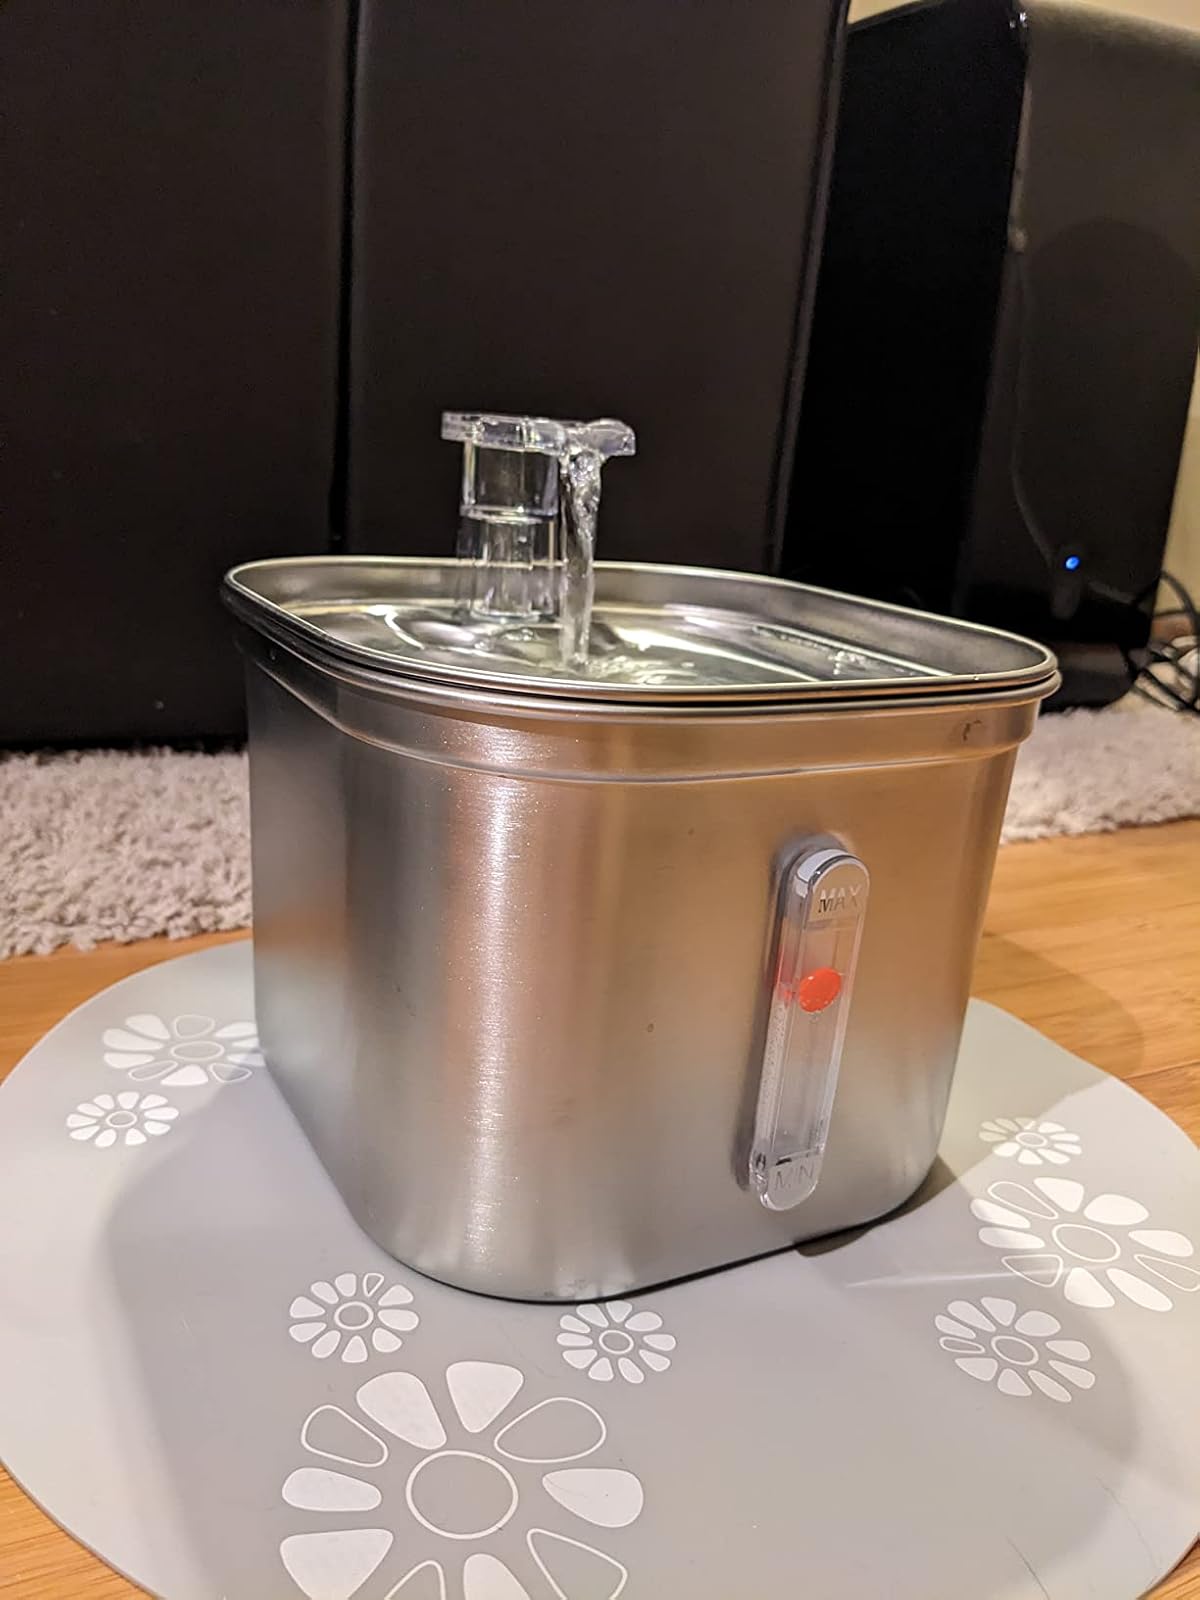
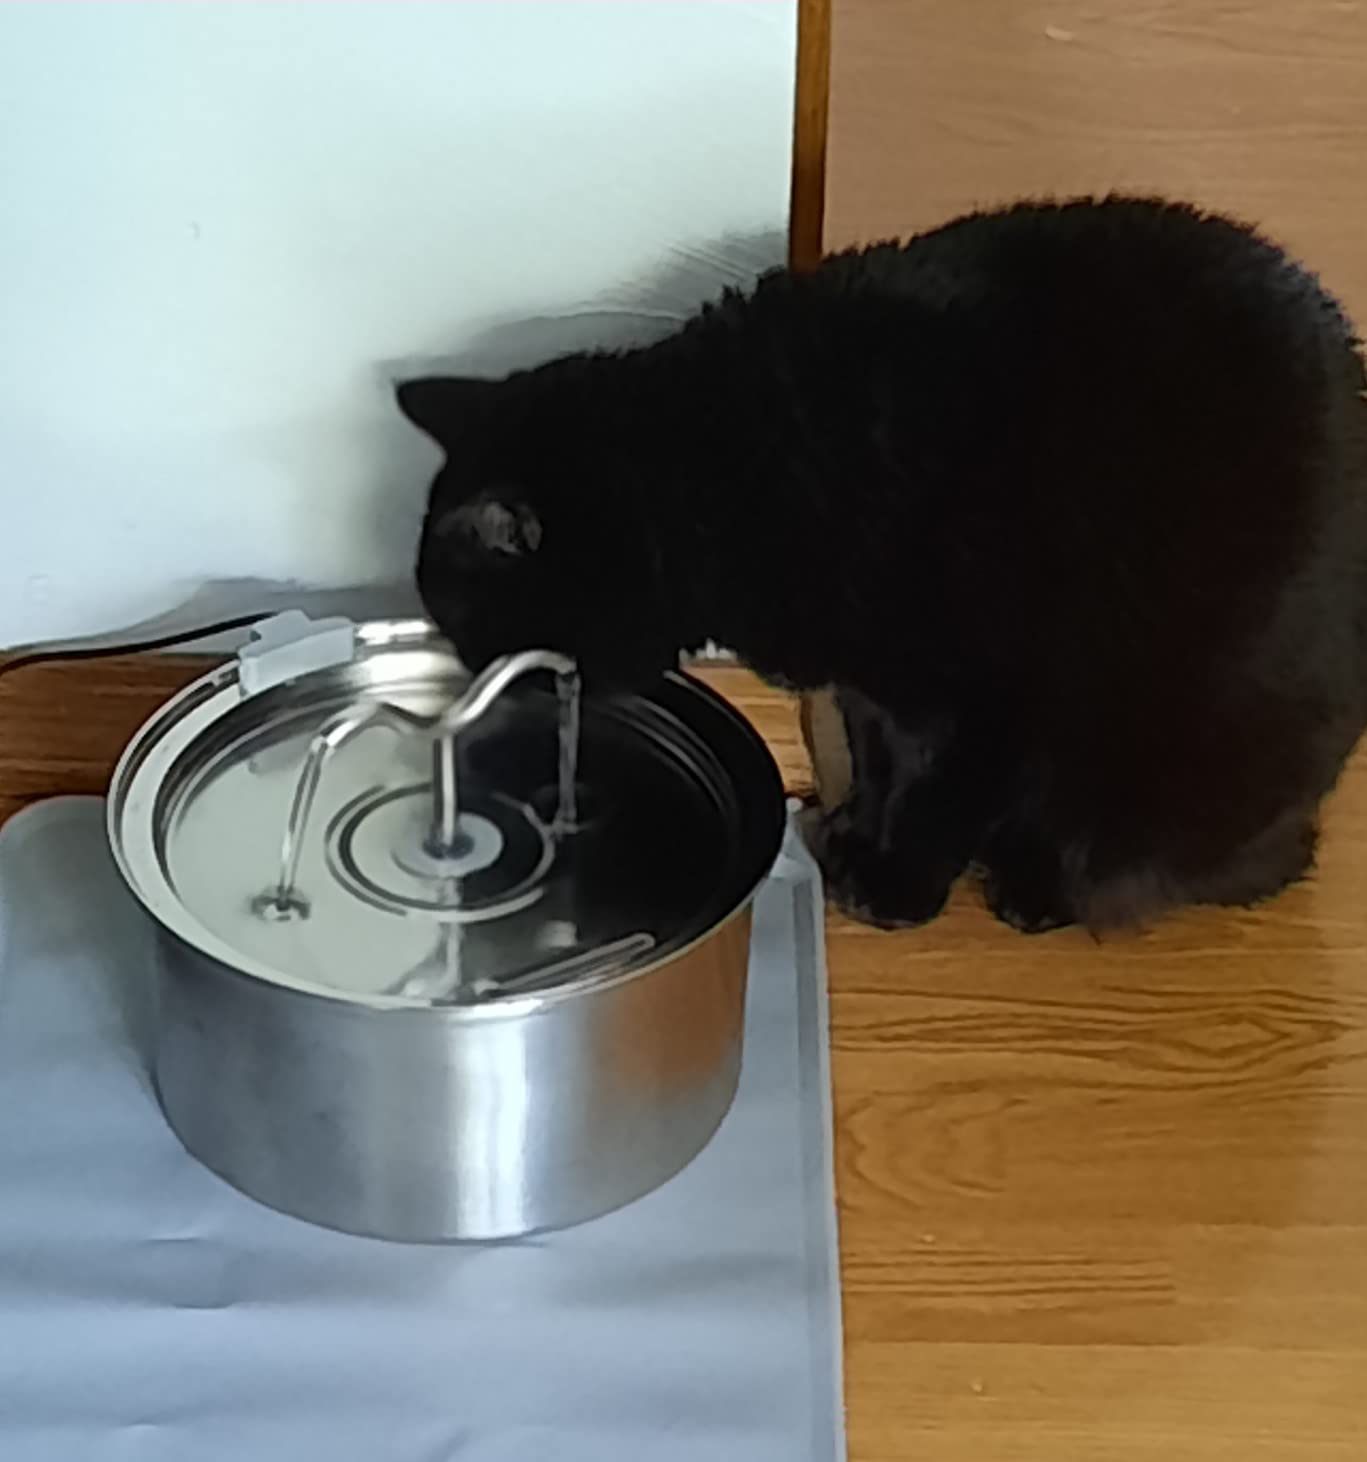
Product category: items_bowl
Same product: no